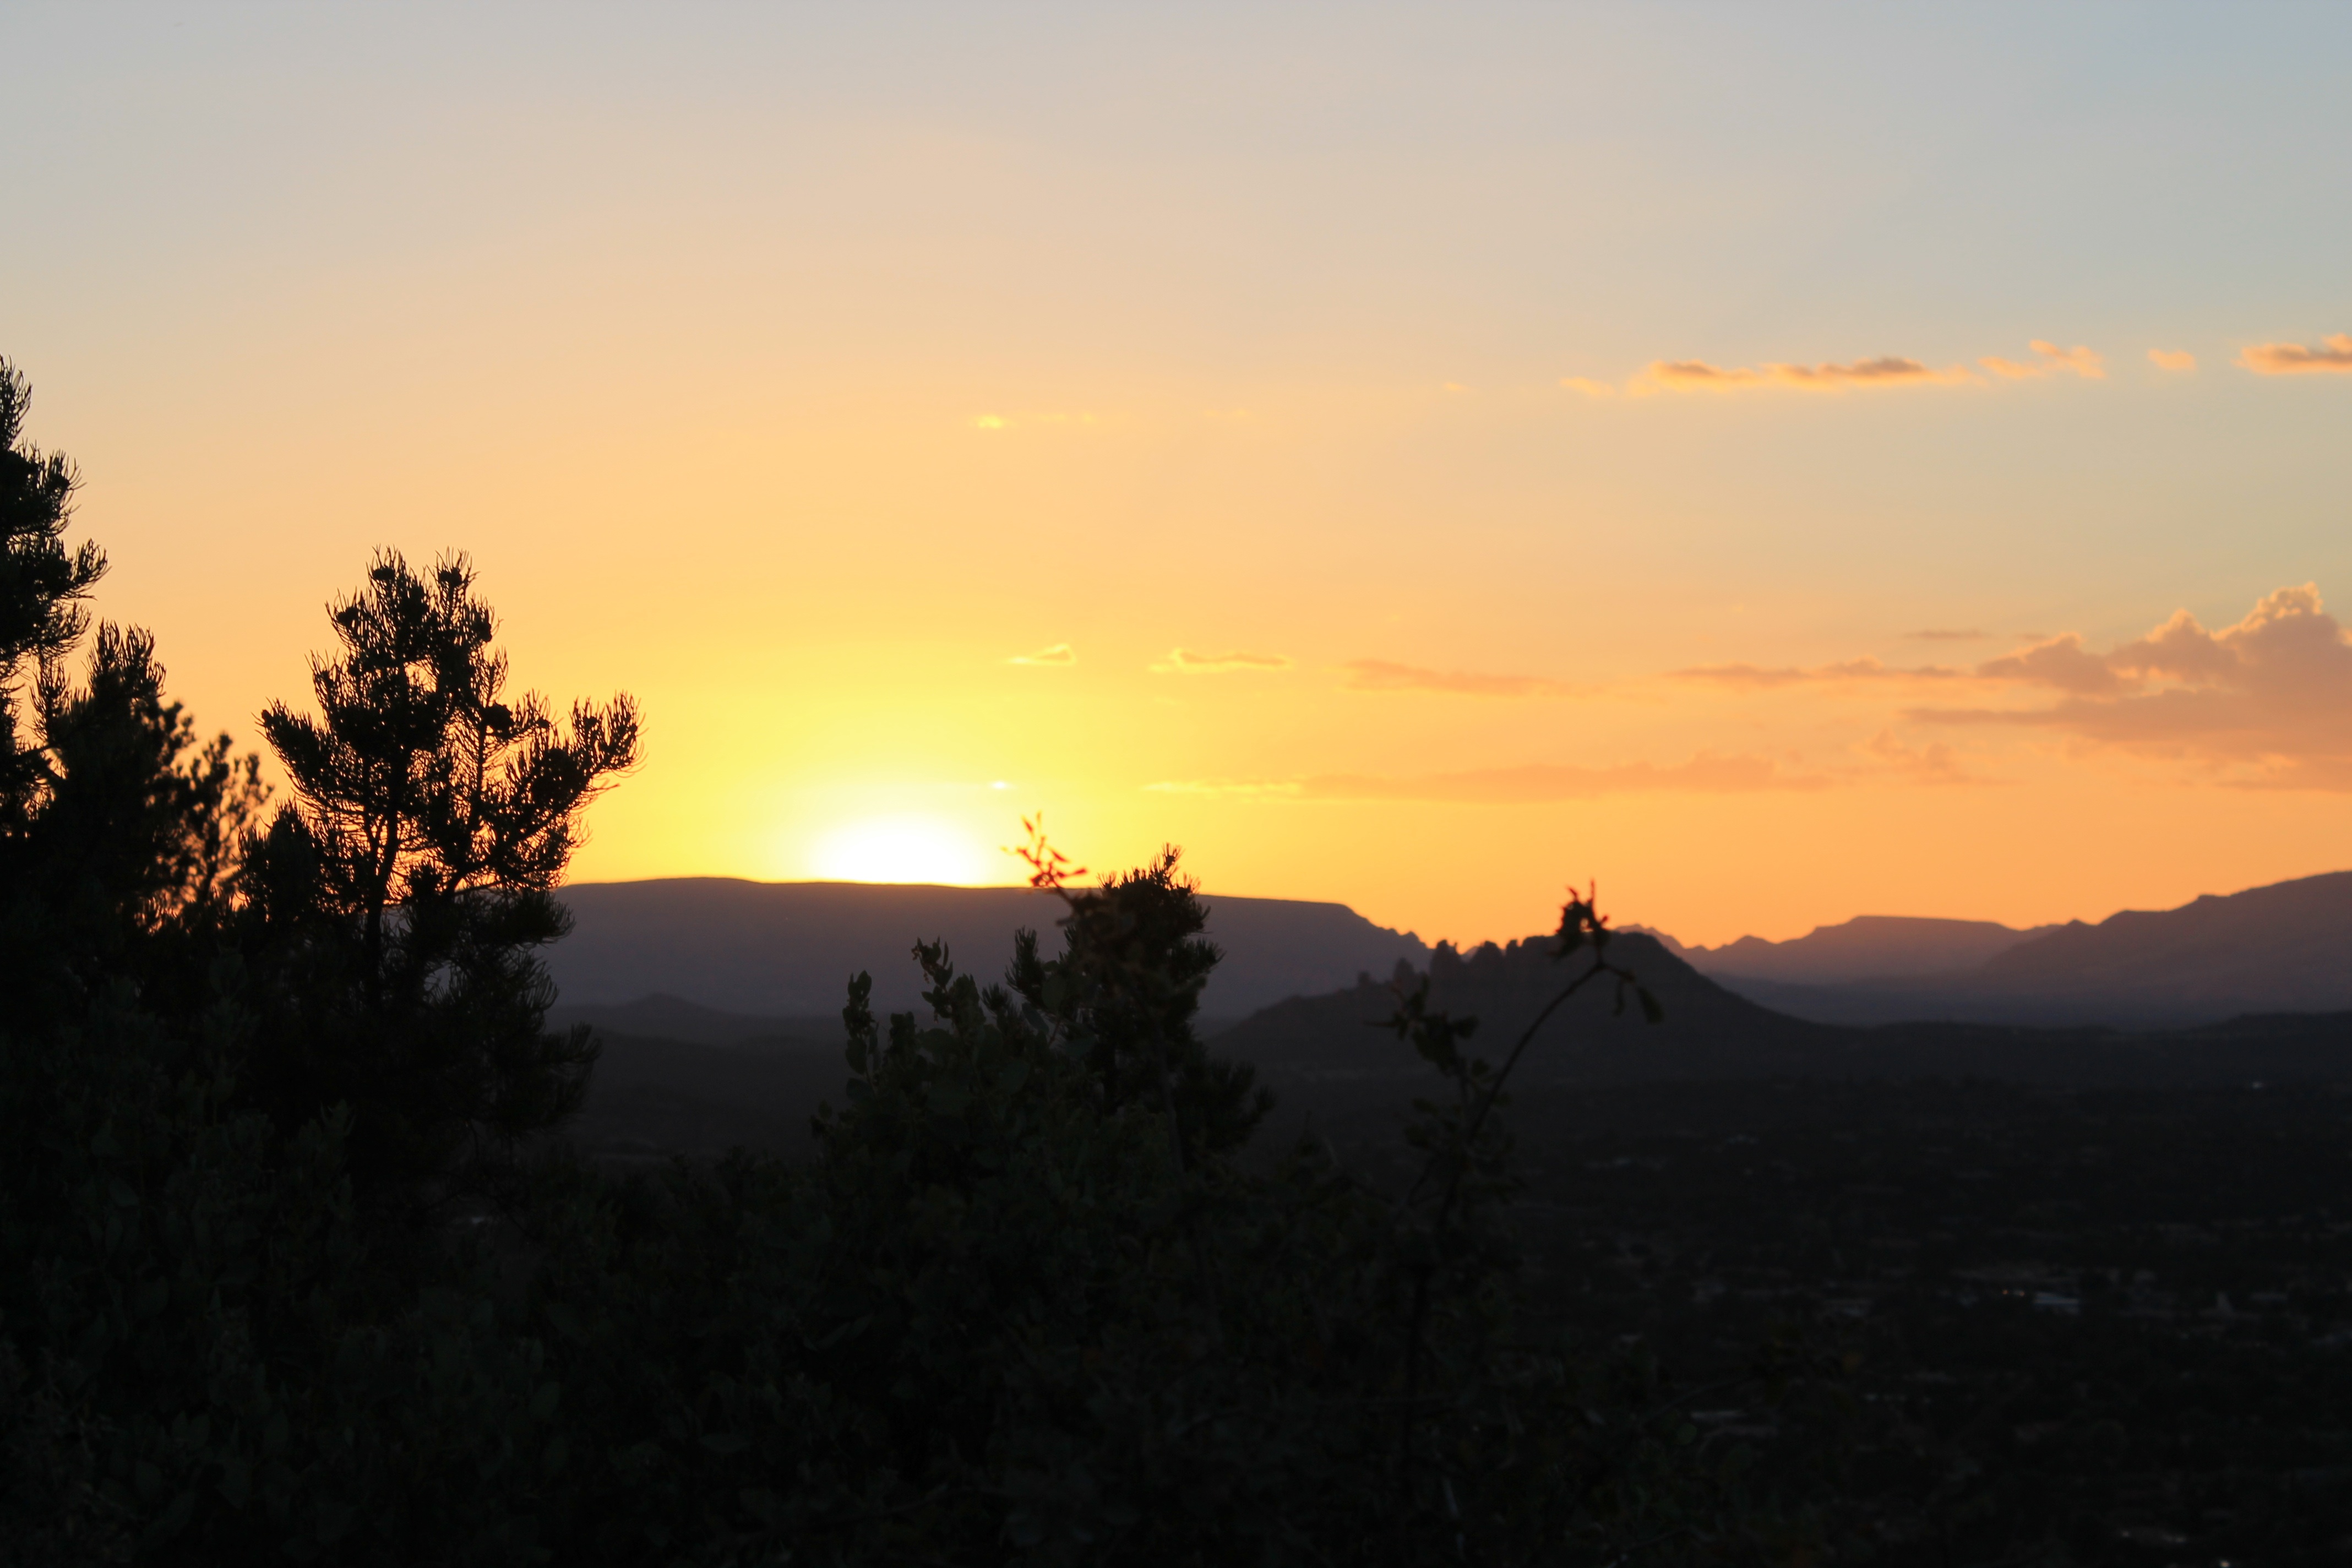
horizon, mountain, sun, sunrise, sunset, sunlight, morning, hill, dawn, dusk, evening, afterglow, atmospheric phenomenon, red sky at morning